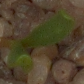
Label: sugar_beet